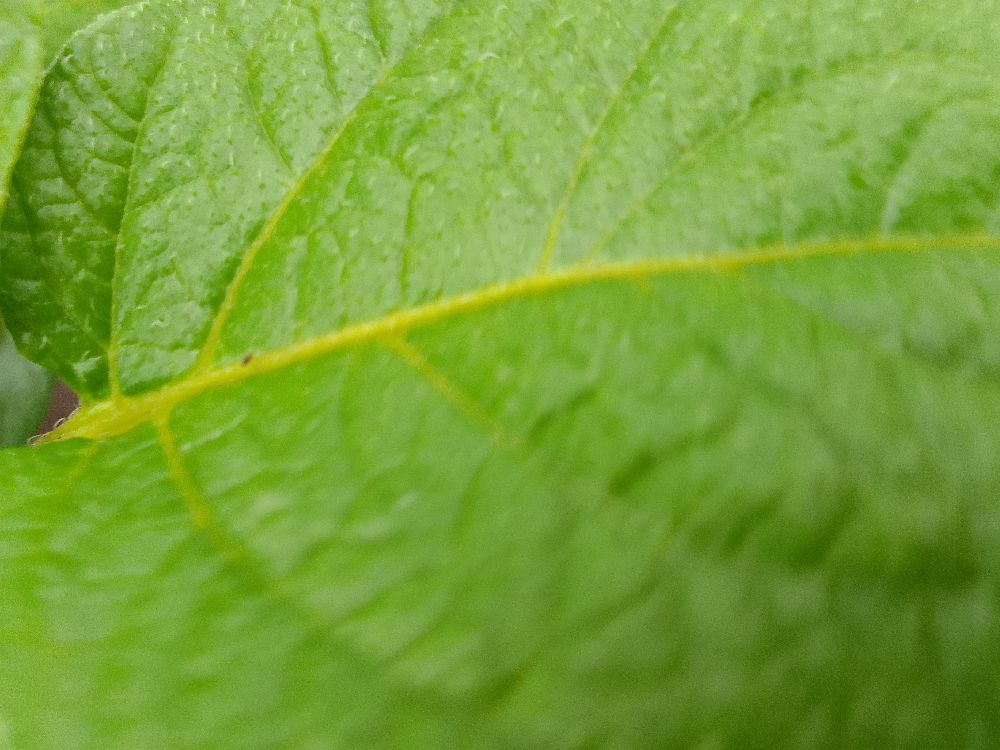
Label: Healthy